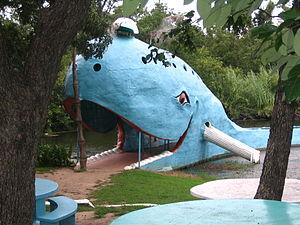
La Baleine Bleue de Catoosa est une construction en forme de cétacé située au bord d’un étang à la sortie est de la ville de Catoosa, dans l'État de l’Oklahoma. Elle est devenue l’une des attractions les plus remarquables de la Route 66 aux États-Unis.